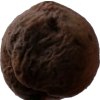
Label: peach